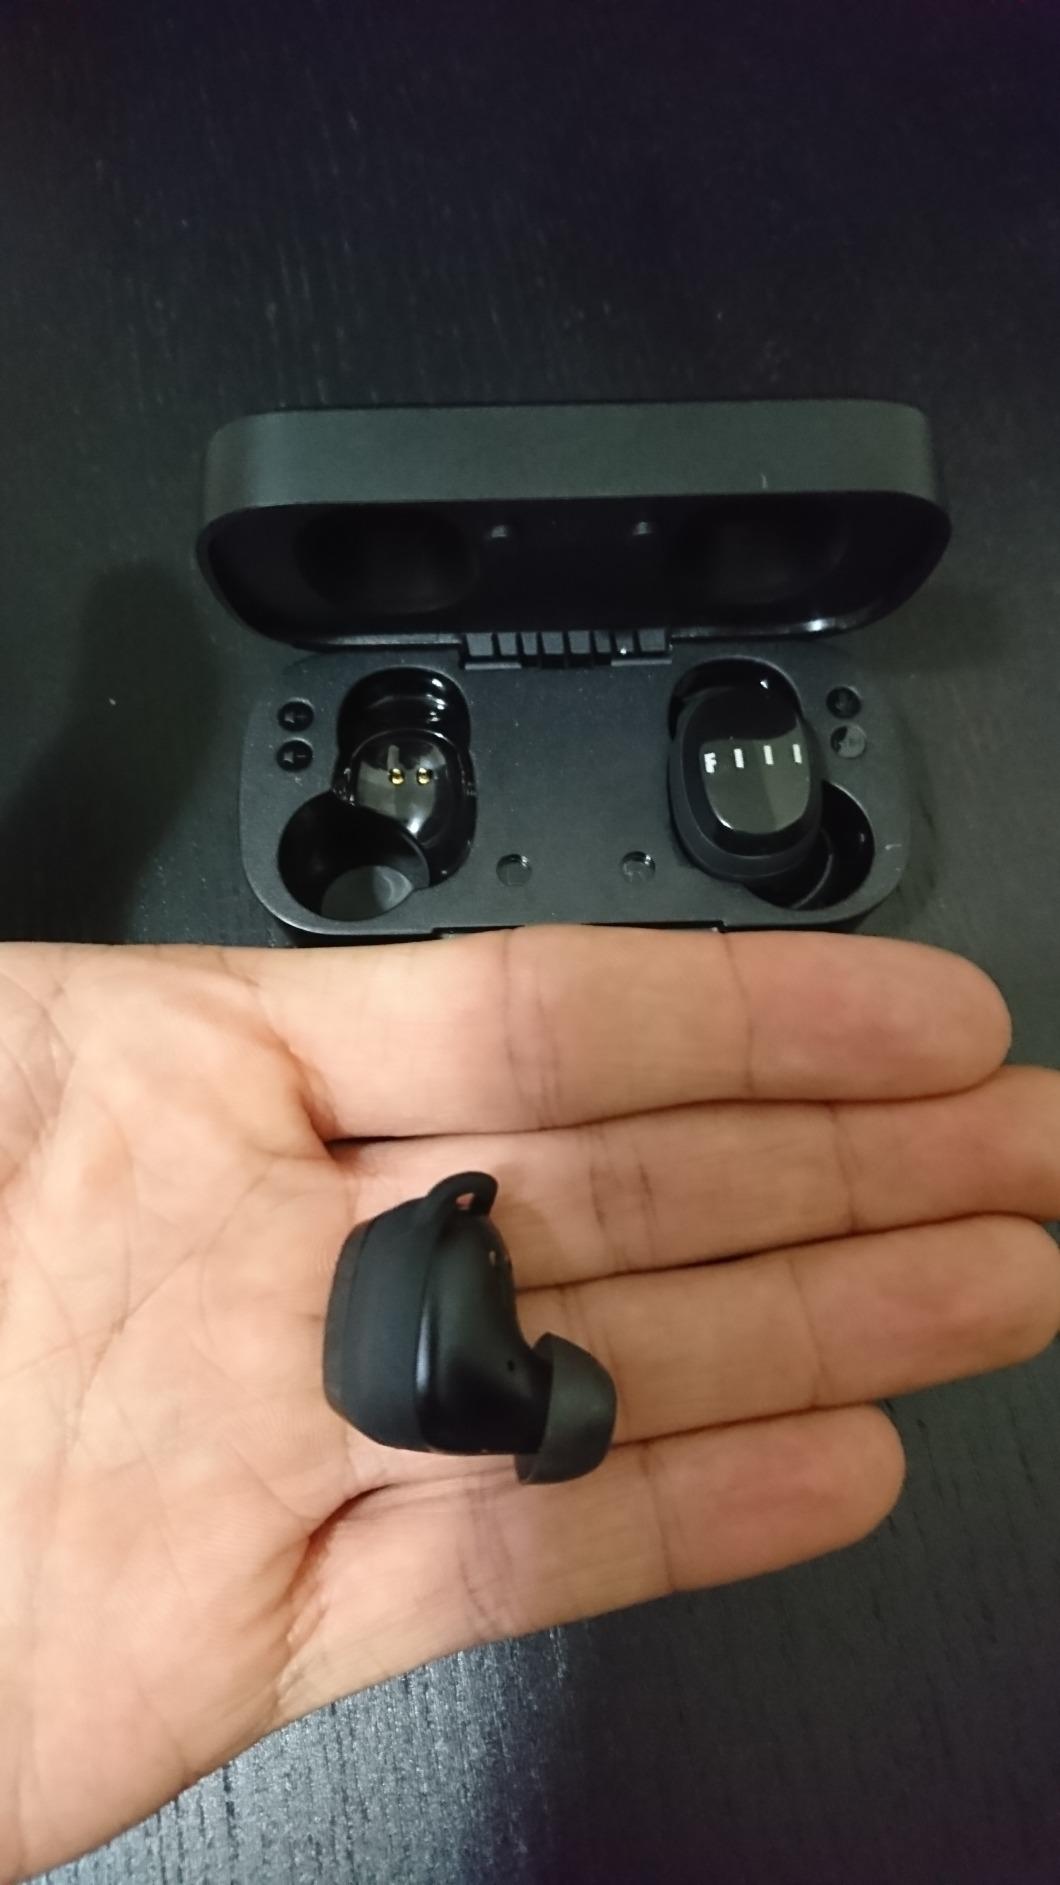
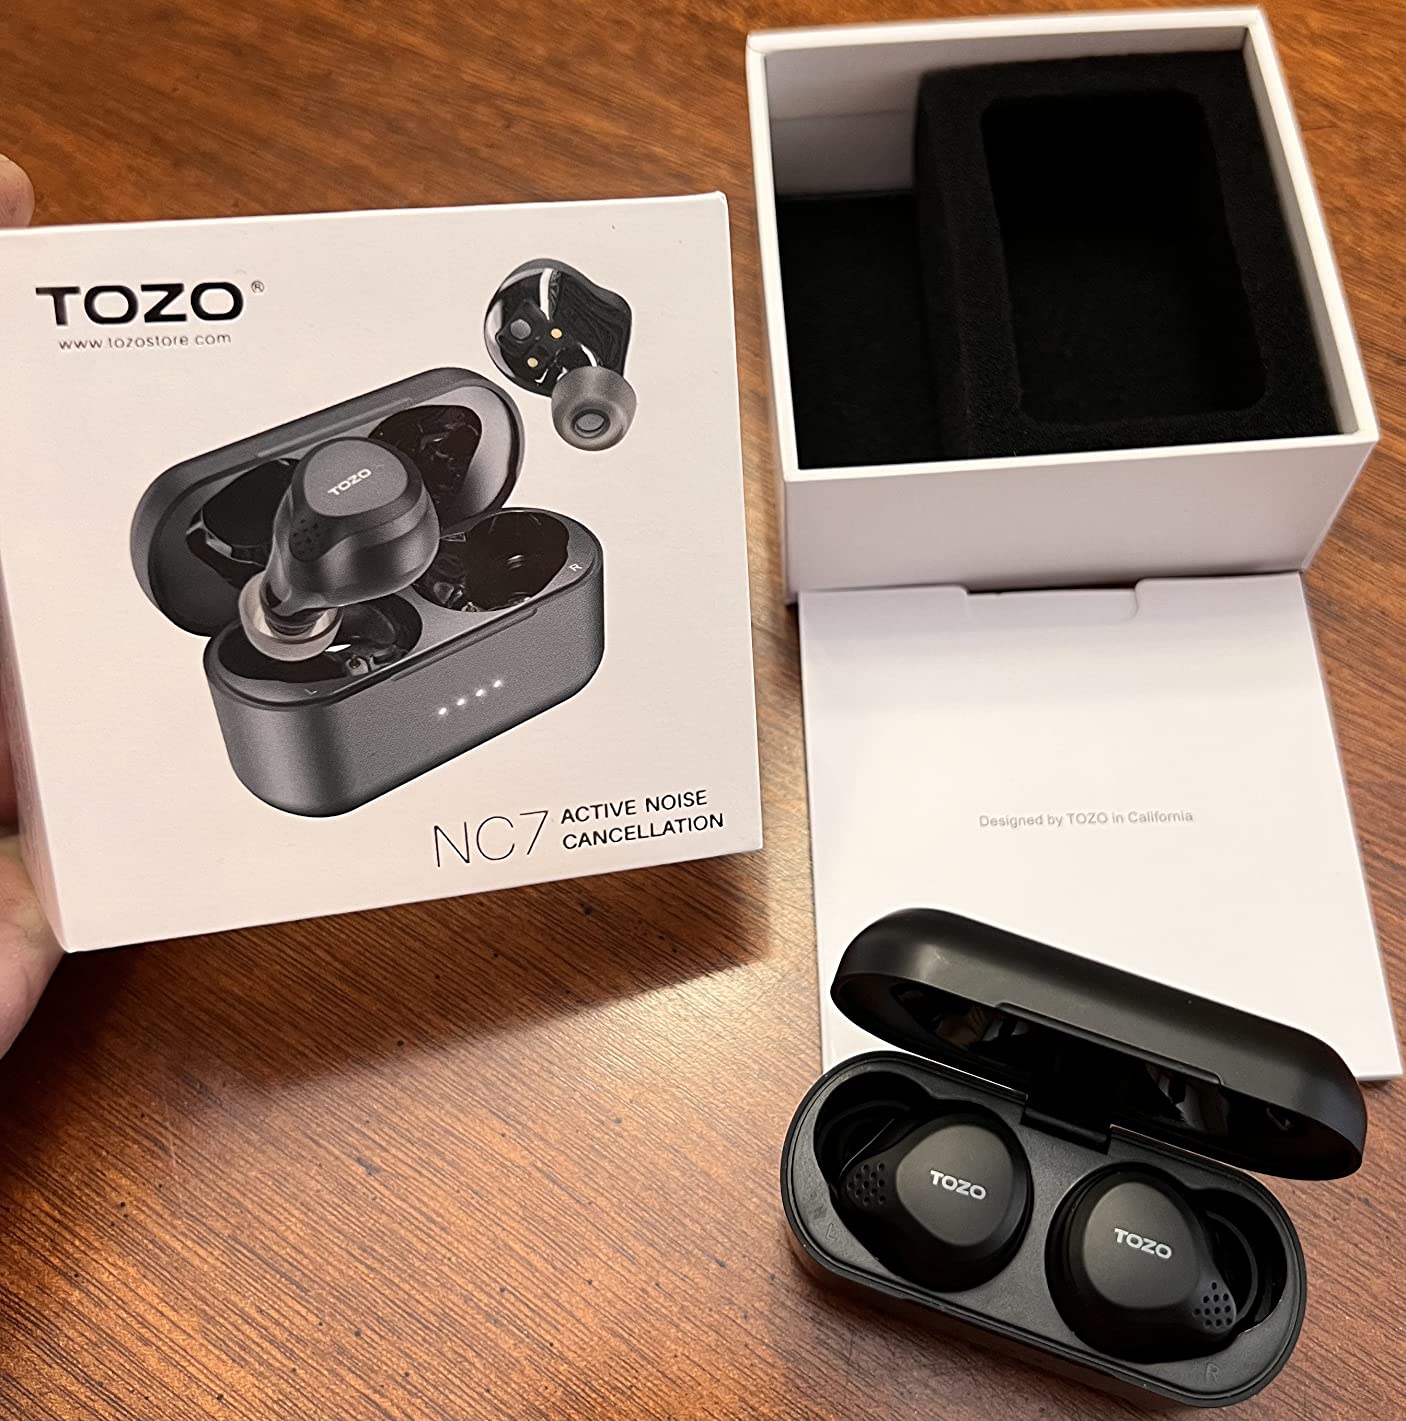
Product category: earbuds
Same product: no